George C. Scott

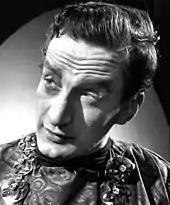
On stage as Richard III, 1958

Scott first rose to prominence for his work with Joseph Papp's New York Shakespeare Festival. In 1958, he won an Obie Award for his performances in "Children of Darkness" (in which he made the first of many appearances opposite his future wife, actress Colleen Dewhurst), for "As You Like It" (1958), and for playing the title character in William Shakespeare's "Richard III" (1957–58) (a performance one critic said was the "angriest" Richard III of all time).